Mehdi Bayani

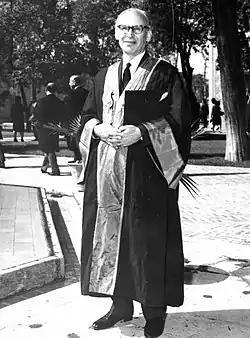
Dr. Mehdi Bayani at the University of Tehran campus (1950s)

Bayani was one of the founders of the Iranian-Soviet cultural association and a member of it, and worked for nearly 25 years to expand and strengthen the friendly and cultural ties between these two neighboring countries. He had many cultural missions to Asian, European and American countries.